Communist terrorism

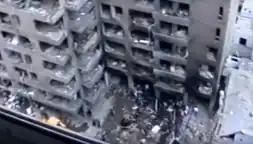
Shining Path was responsible for the 1992 Tarata Bombing in the business district of Lima, Peru. The bombing killed 25 people and injured 250 others.

In the late 1960s, Japanese communist Fusako Shingenobu formed the militant Japanese Red Army terrorist group. Their goal was to start a worldwide communist revolution through the use of terrorism. They committed multiple embassy attacks, airplane hijackings, bombings and taking hostages. They were responsible for the 1972 Lod Airport Massacre, in which 26 people were killed and 79 injured. In 1988, members of the JRA detonated a car bomb outside of a USO recreational facility in Naples which killed 4 Italian civilians, 1 U.S. Servicewoman, and injured 15 other people.